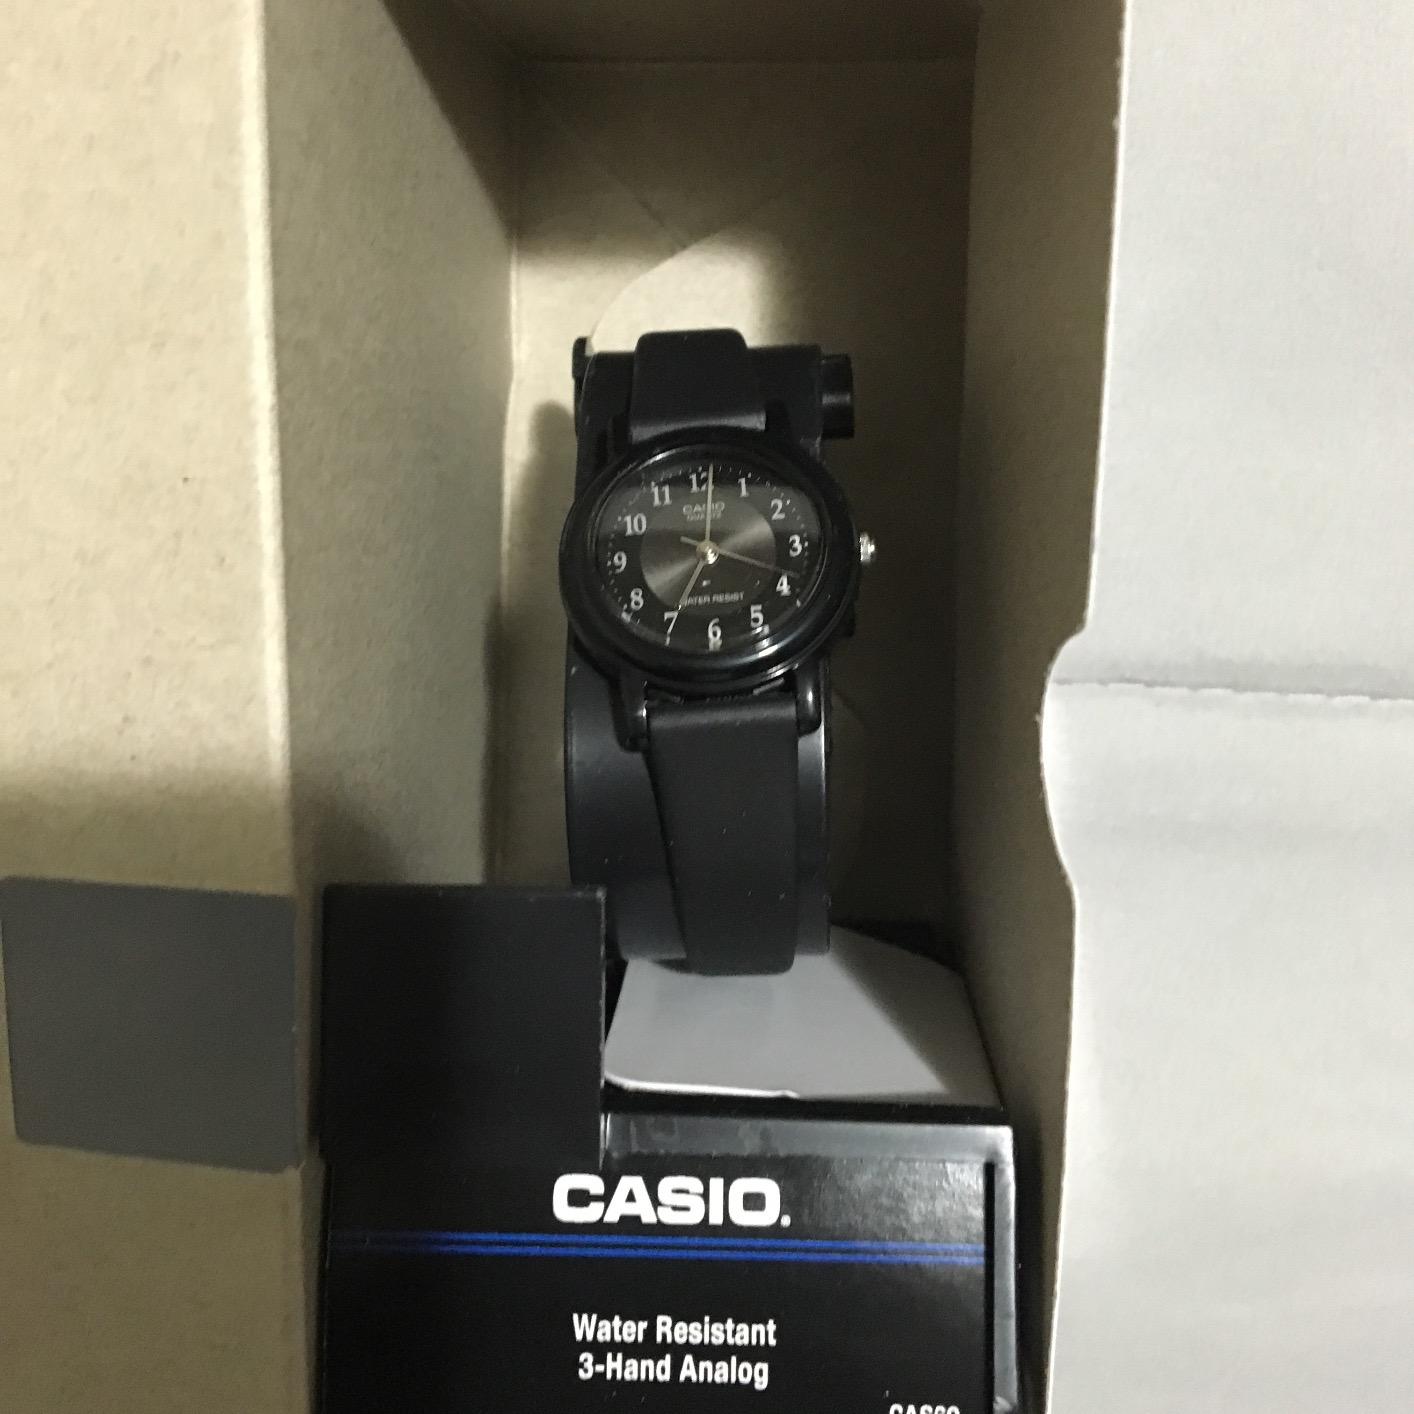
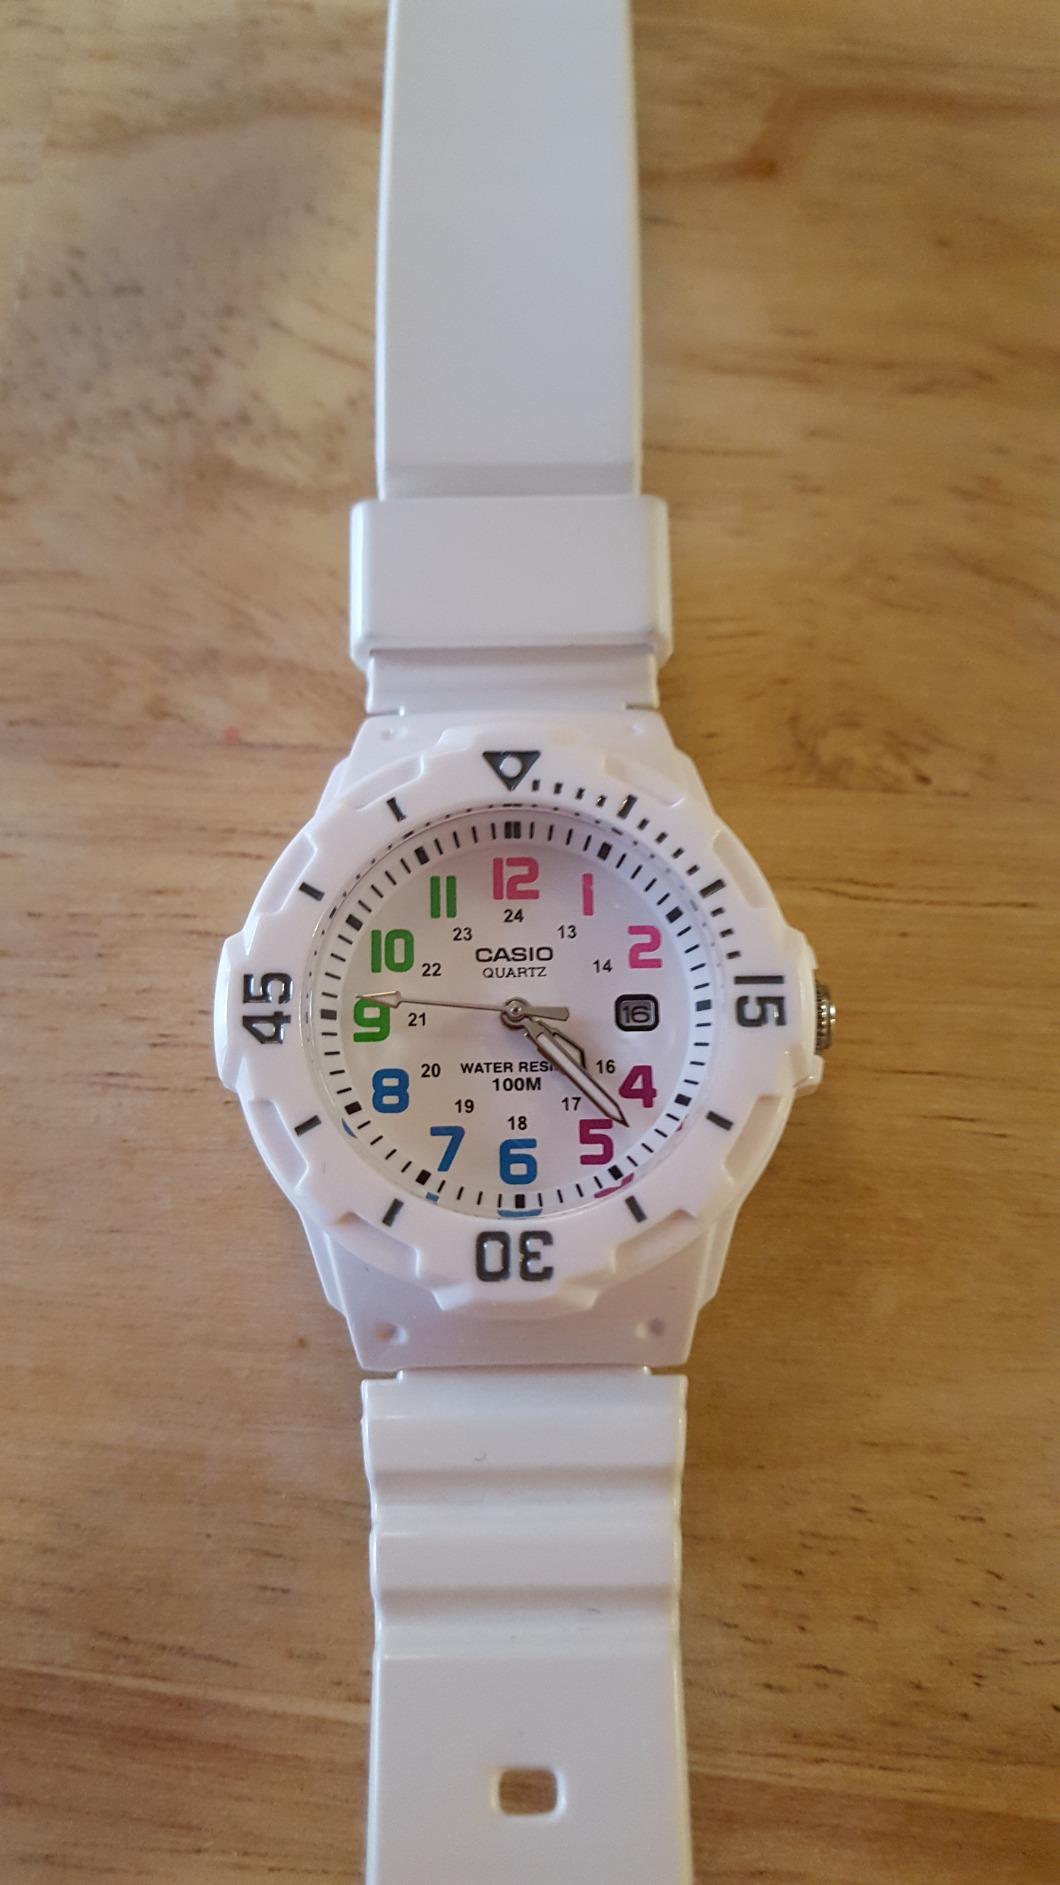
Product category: accessories_watch
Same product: no